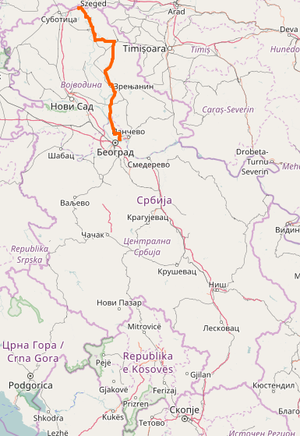
"La Route Magistrale 13 est une route nationale de Serbie qui débute près de l'échangeur Horgoš de l'autoroute A1 passant par les villes serbes de Kanjiža, Novi Kneževac, Čoka, Kikinda, Zrenjanin pour arriver jusqu’au quartier de Krnjača de la capitale serbe Belgrade. La section entre Zrenjanin et Belgrade est parfois appelée ""Route de Zrenjanin"".